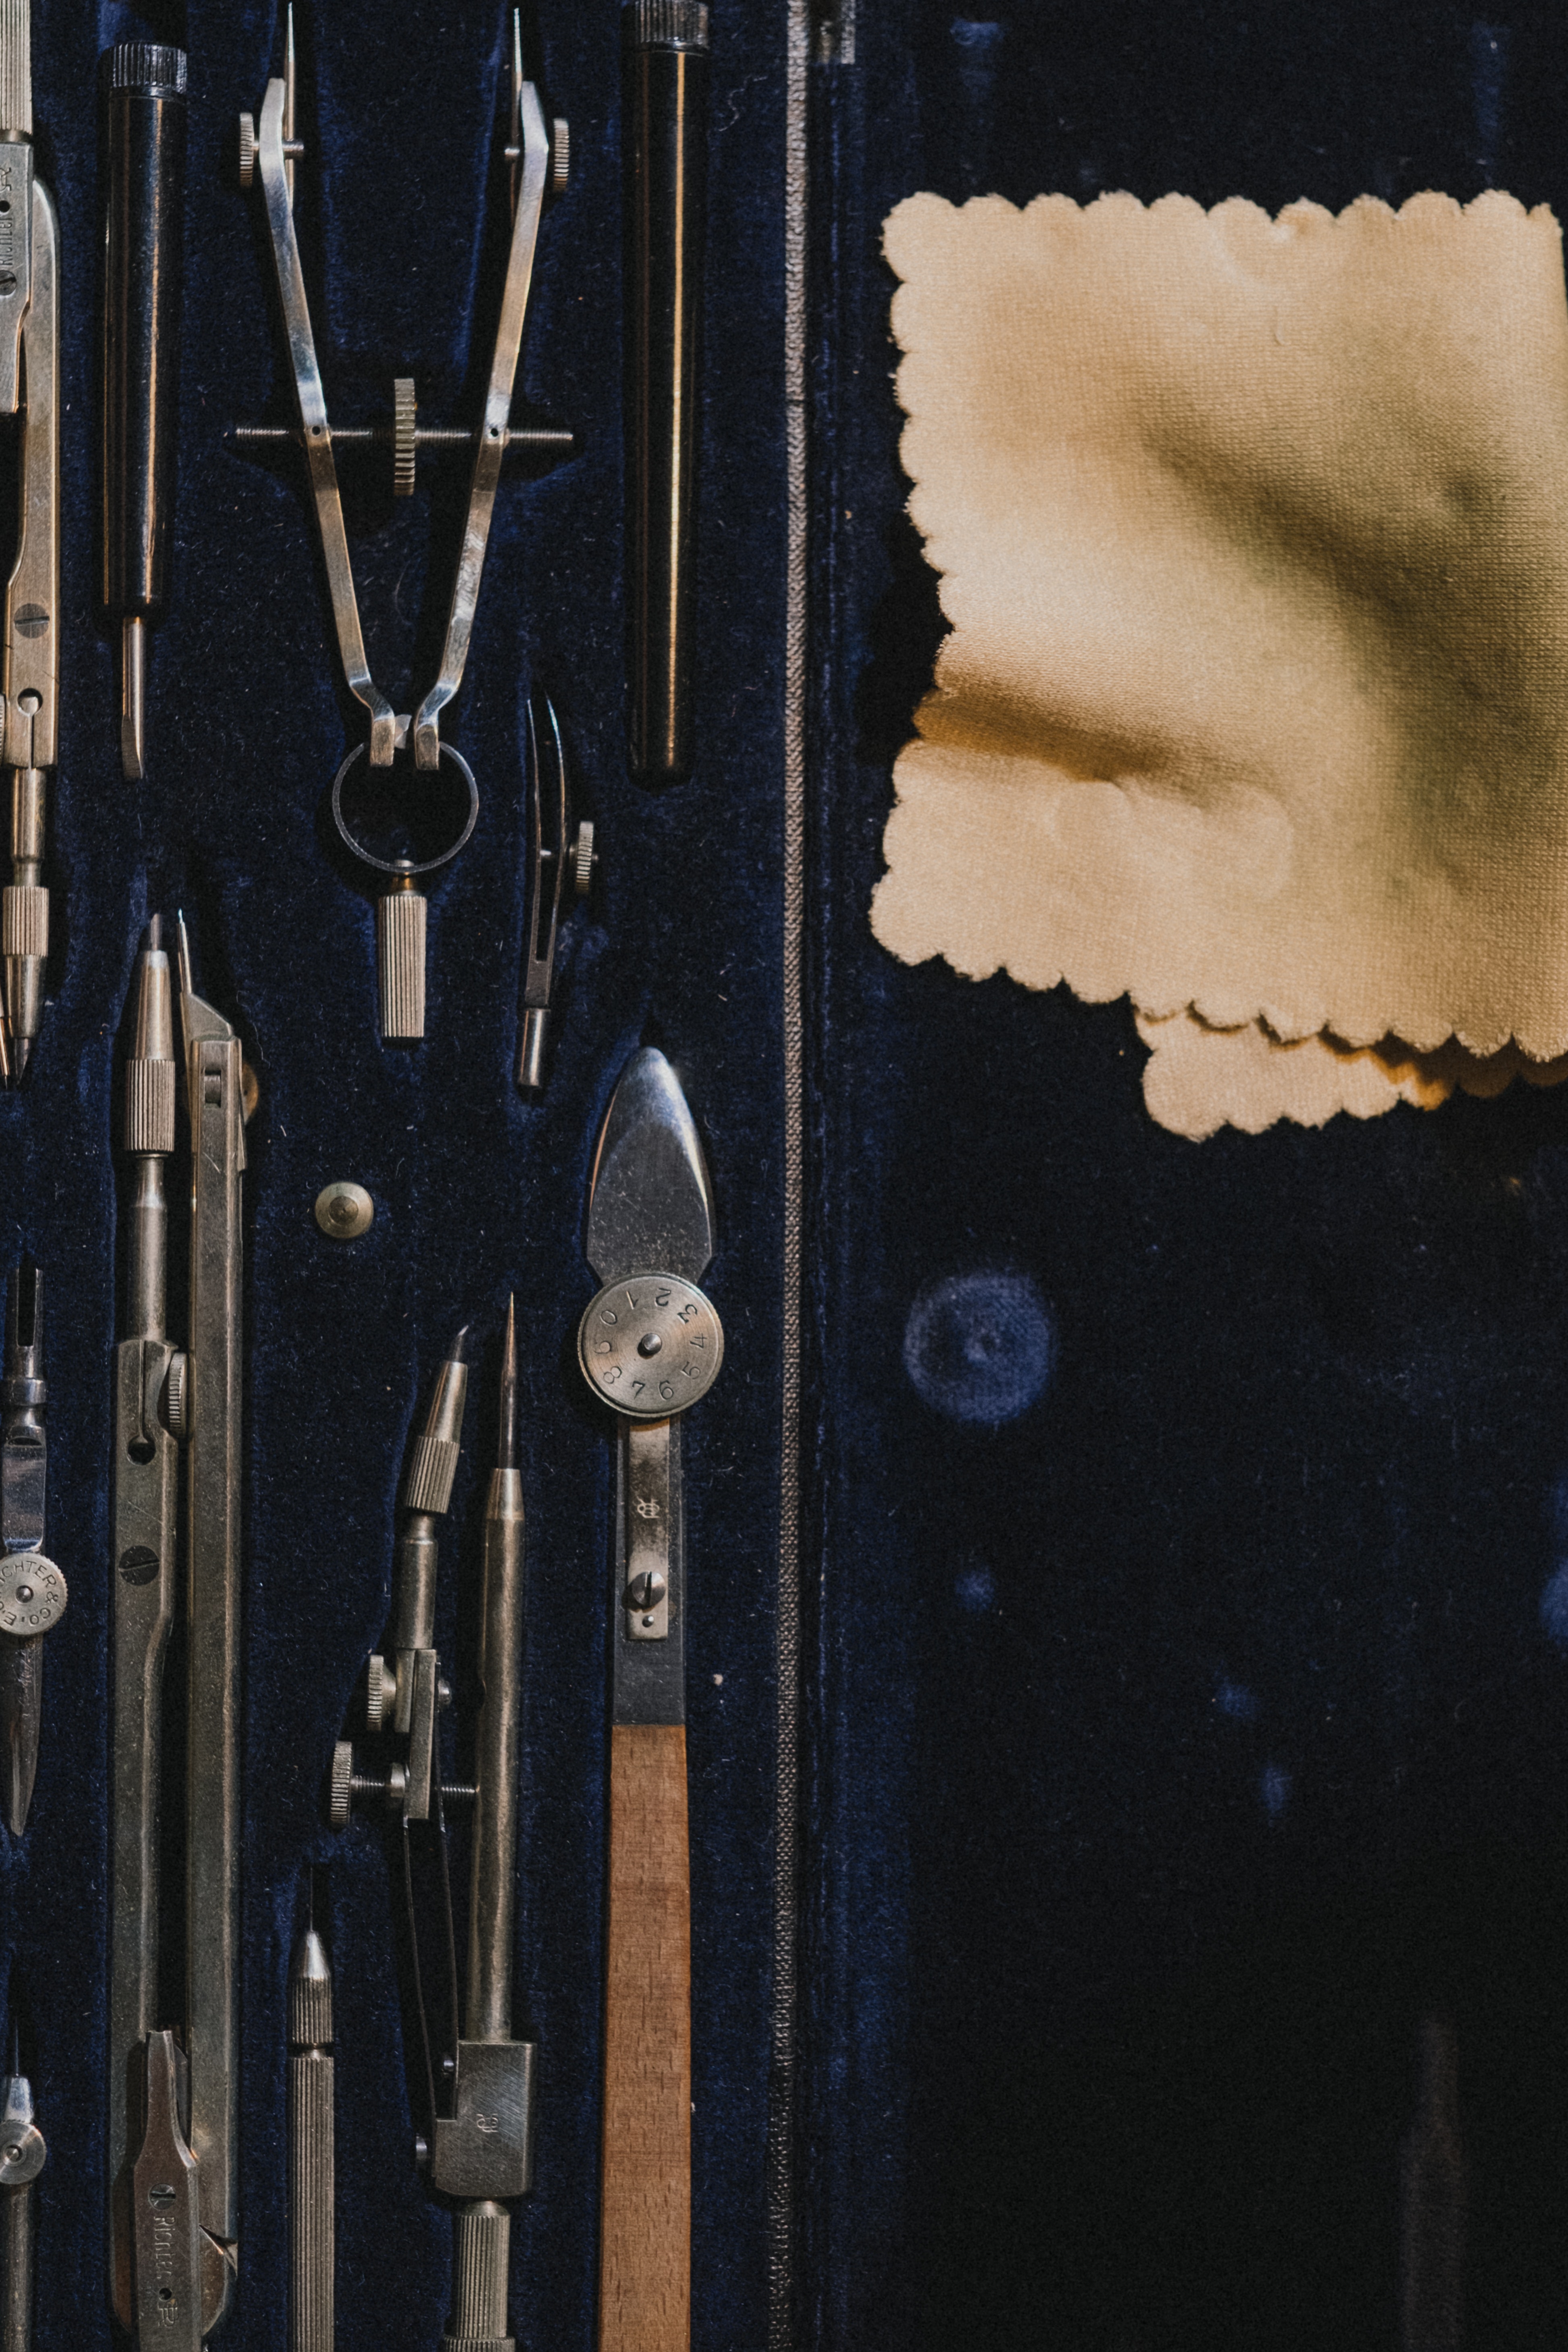
natural, wood, font, rectangle, pattern, Tints and shades, metal, tool, fashion accessory, household hardware, art, still life photography, electric blue, nail, visual arts, illustration, fur, linens, paper product, steel, office supplies, leather, twig